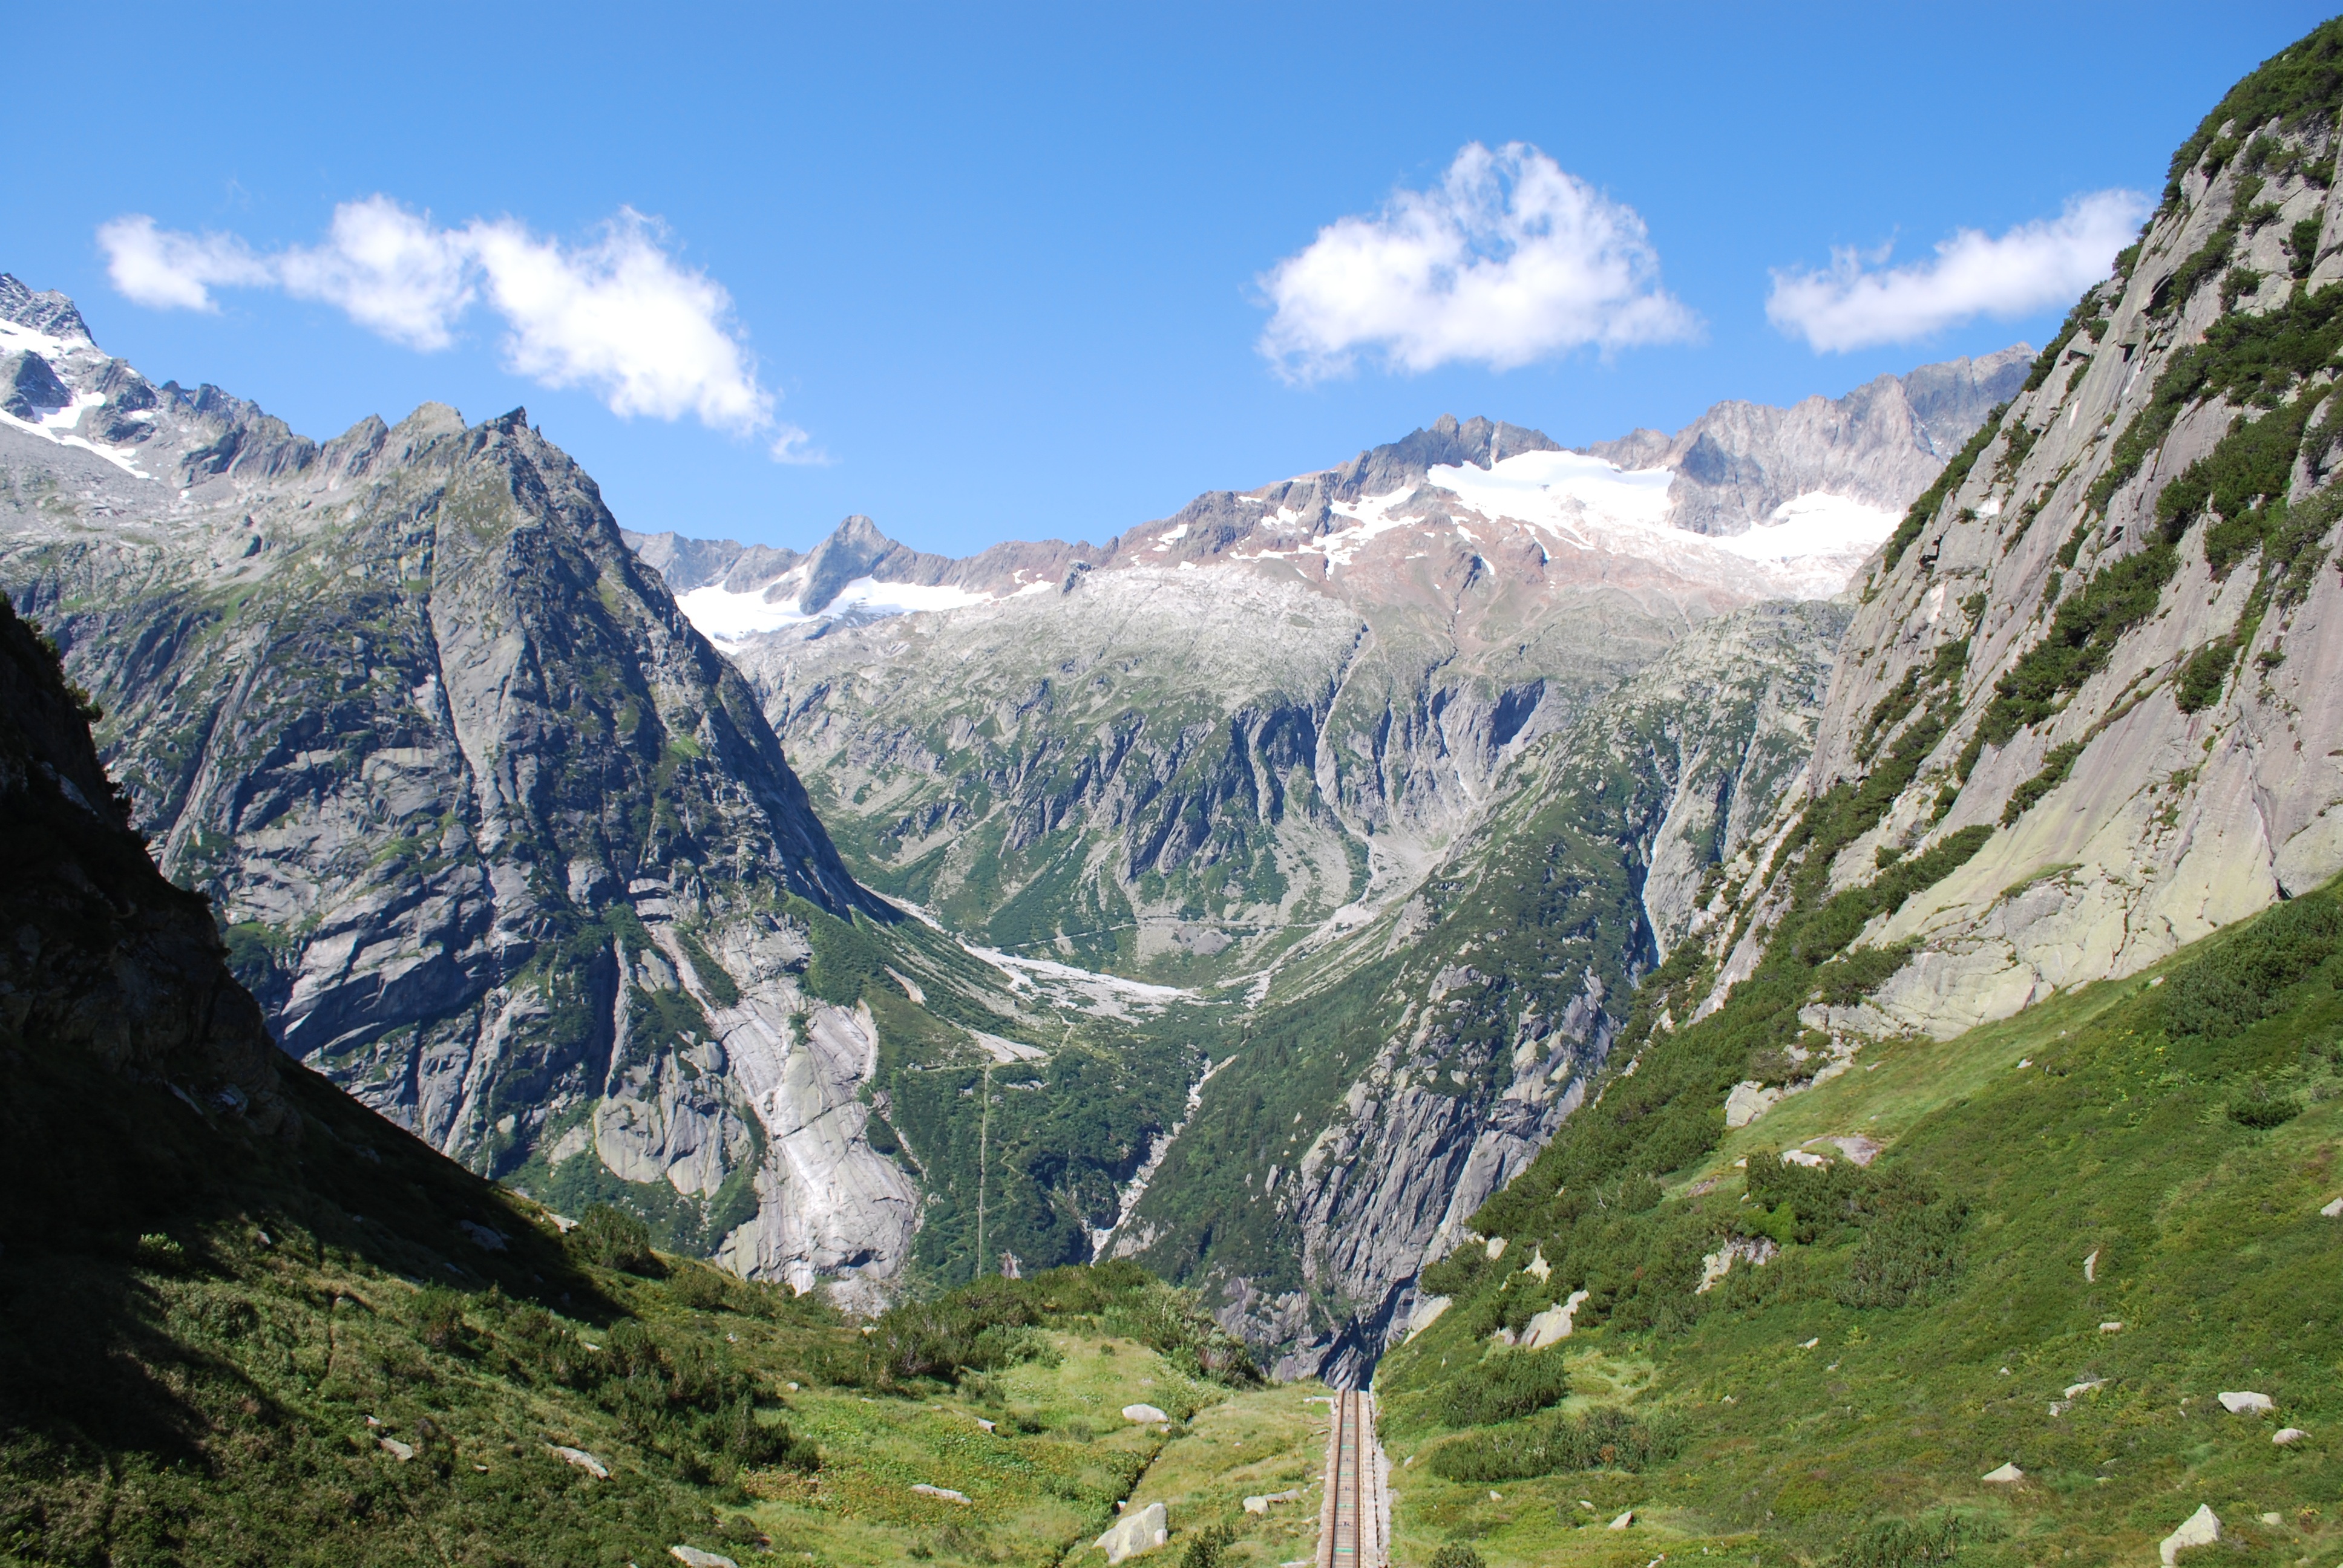
nature, walking, mountain, adventure, valley, mountain range, glacier, fjord, ridge, massif, mountains, alps, ravine, plateau, fell, cirque, moraine, landform, mountain pass, geographical feature, mountainous landforms, glacial landform, gelmersee